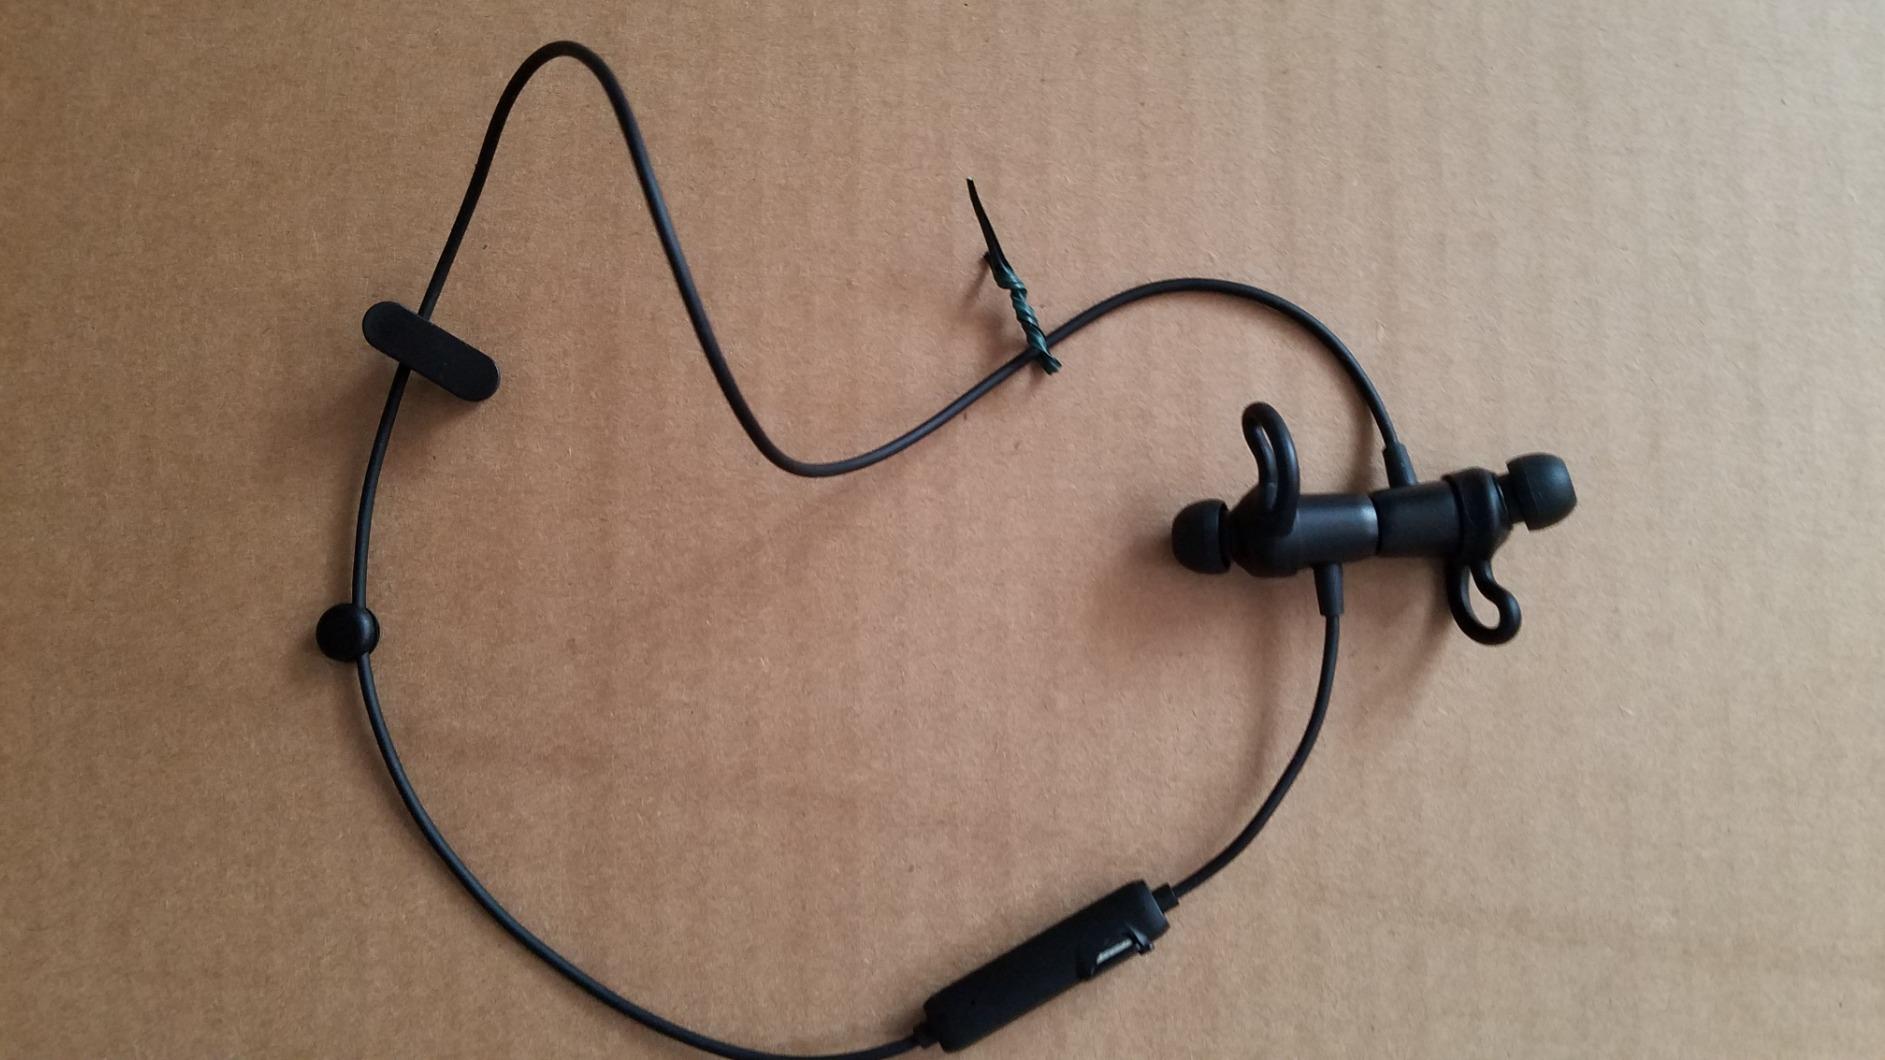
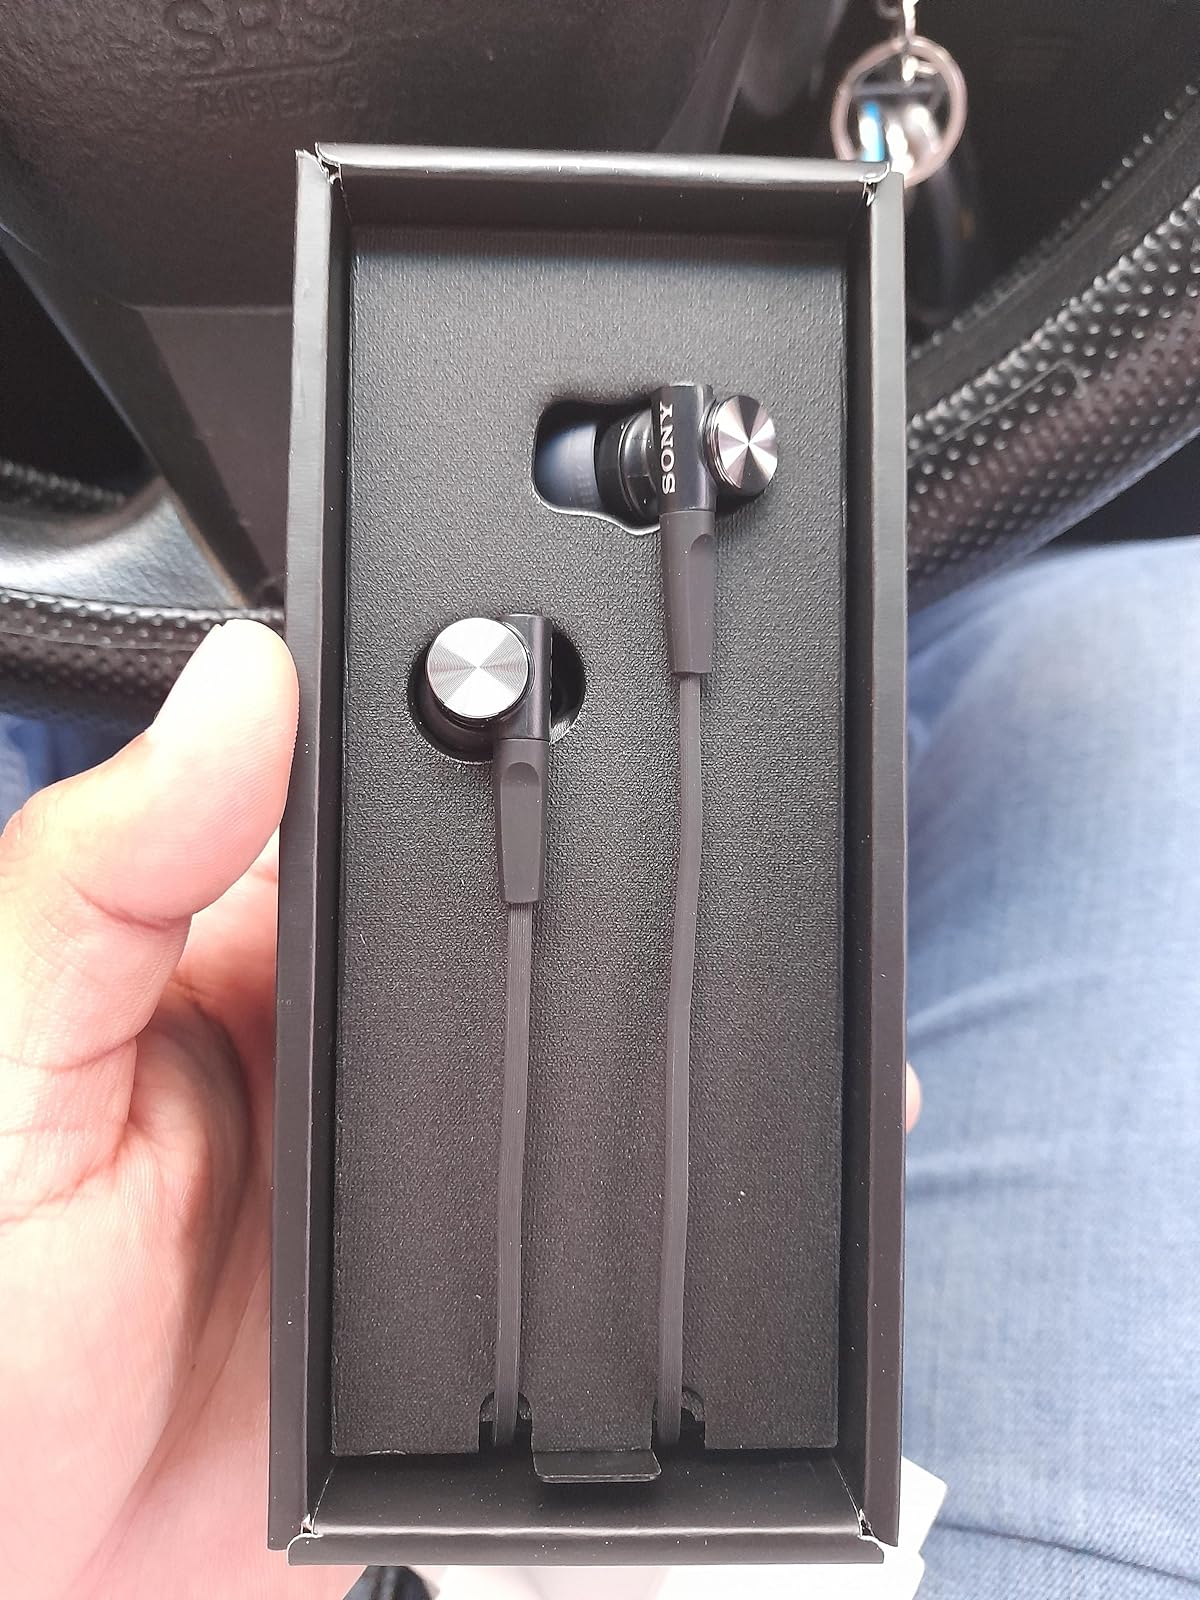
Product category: headphones
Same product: no